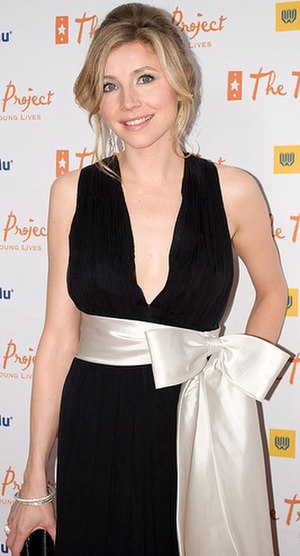
Sarah Chalke
Sarah Chalke er en canadisk skuespillerinde, kendt fra tv-serierne Scrubs, Roseanne og How I Met Your Mother. Hun er desuden stemmen bag figuren Beth Smith i Rick and Morty.